Tidens Tegn

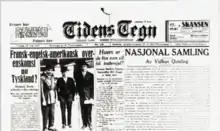
"Tidens Tegn" 16 May 1933

Tidens Tegn (Norwegian: "Sign of the Times") is a former Norwegian newspaper, issued in Oslo from 1910 to 1941.